Patty Duke

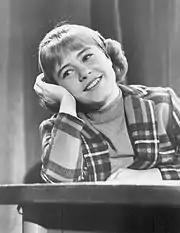
Duke as Patty Lane on "The Patty Duke Show", 1965

After the cancellation of "The Patty Duke Show" in 1966, Duke began her adult acting career by playing Neely O'Hara in "Valley of the Dolls" (1967). The film was a box-office success, but audiences and critics had a difficult time accepting all-American-teenager Duke as an alcoholic, drug-addicted singing star. While the film has since become a camp classic—thanks in large part to Duke's over-the-top performance—at the time it almost ruined her career. In 1969, Duke starred in "Me, Natalie", in which she played an "ugly duckling" Brooklyn teenager struggling to make a life for herself in the Bohemian world of Greenwich Village. Duke won the Golden Globe Award for Best Actress (Musical or Comedy) for the role.